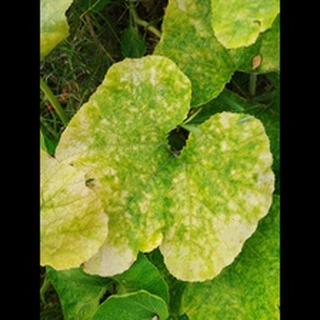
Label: pumpkin_mosaic_disease